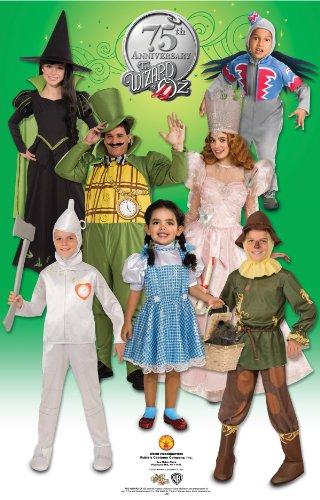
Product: Rubie's Kid's Wizard Of Oz Tin ManCostume, Large, Age 8 - 10 years, HEIGHT 4’ 8” - 5' 0"
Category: Clothing, Shoes & Jewelry | Costumes & Accessories | Kids & Baby | Boys | Costumes
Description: Wizard of Oz Halloween Sensations Tin Man Costume, Large 75th Anniversary Edition.
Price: $24.11
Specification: ProductDimensions:12x18x4inches|ItemWeight:5.6ounces|ShippingWeight:1pounds(Viewshippingratesandpolicies)|DomesticShipping:ItemcanbeshippedwithinU.S.|InternationalShipping:ThisitemcanbeshippedtoselectcountriesoutsideoftheU.S.LearnMore|ASIN:B00BJH4NY2|Itemmodelnumber:886491L|Manufacturerrecommendedage:8-10years